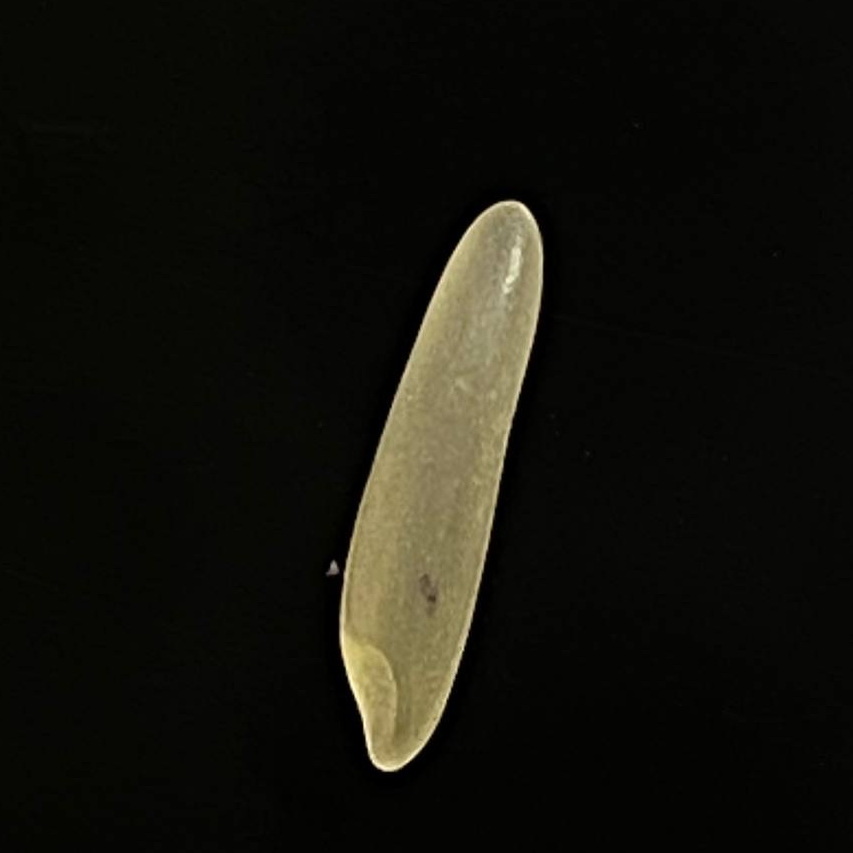
Rice variety: Bashmoti